Beata Andrejczuk-Dudzińska

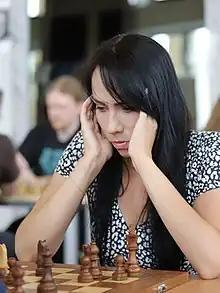
Beata Andrejczuk-Dudzińska in 2021

Beata Andrejczuk-Dudzińska (née Andrejczuk; born 22 June 1988) is a Polish chess Woman FIDE Master (WFM) (2006).